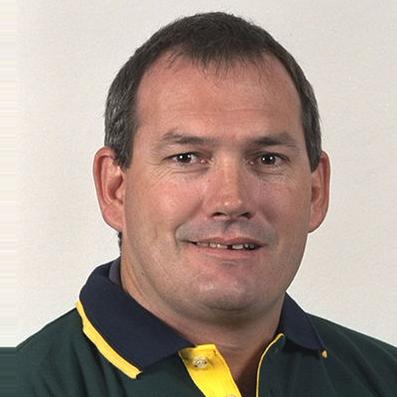
Age: 32